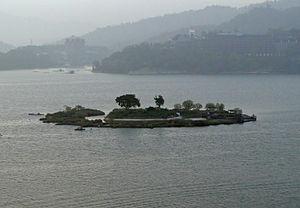
Île de Lalu vue du temple de Xuanguang au Lac du Soleil et de la Lune, comté de Nantou, Taiwan